Josef Tomeš

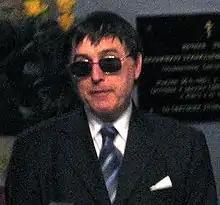
Josef Tomeš

Josef Tomeš (born 18 January 1954 in Prague) is a Czech historian. He studied history and philosophy at Charles University in Prague. He is also chairman of Society of Viktor Dyk "(Společnost Viktora Dyka)".